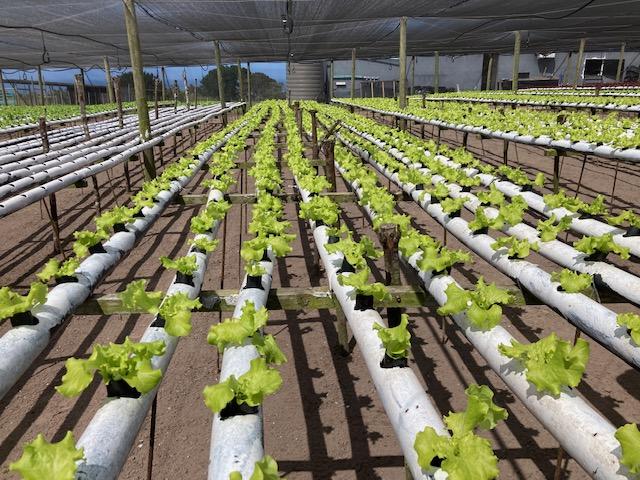
Huu ni mbinu wa ukulima ambao unajulikana kama hydroponi. Hautumii mchanga katika upanzi wa mimea. Mimea yamepandwa kwa kutumia mabomba ambayo yamepangwa kwenye mistari.Mimea haya ni mboga na yana rangi ya kijani.